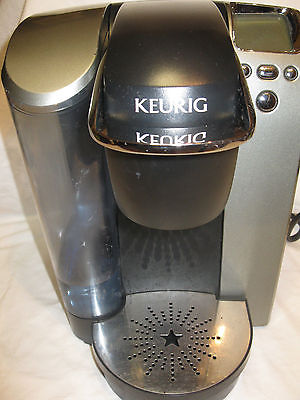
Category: coffee maker